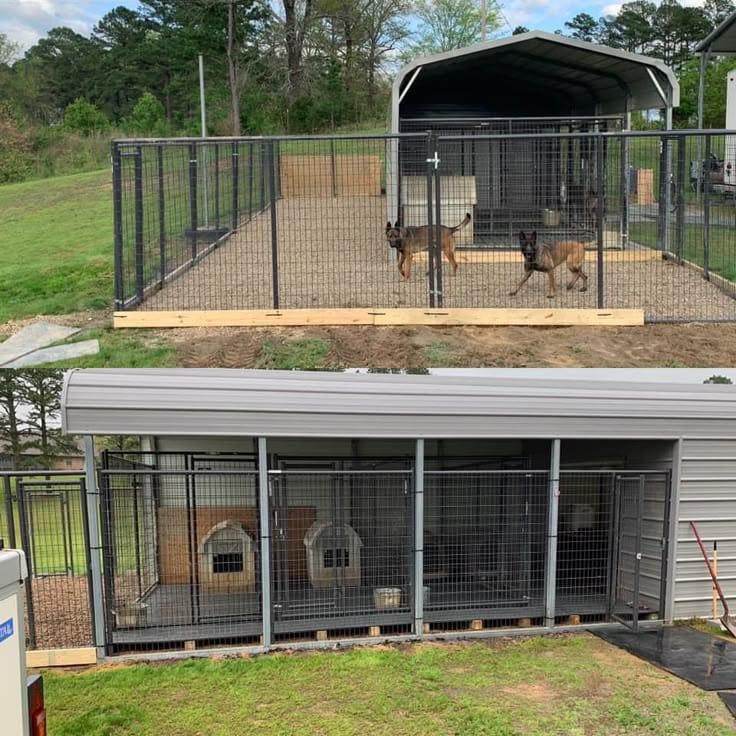
Mbwa wawili wamesimama nje ya vibanda vyao vya kisasa wakiwa huru kucheza kidogo, huku wakifuatiliwa kwa makini na mfugaji ambaye anahakikisha wanyama hawa wako salama na hawajakumbwa na ugonjwa wowote.